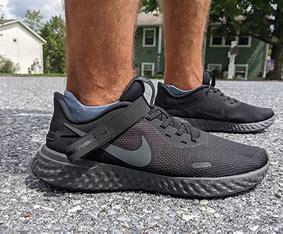
Brand: Nike
Model: Revolution 5 Flyease